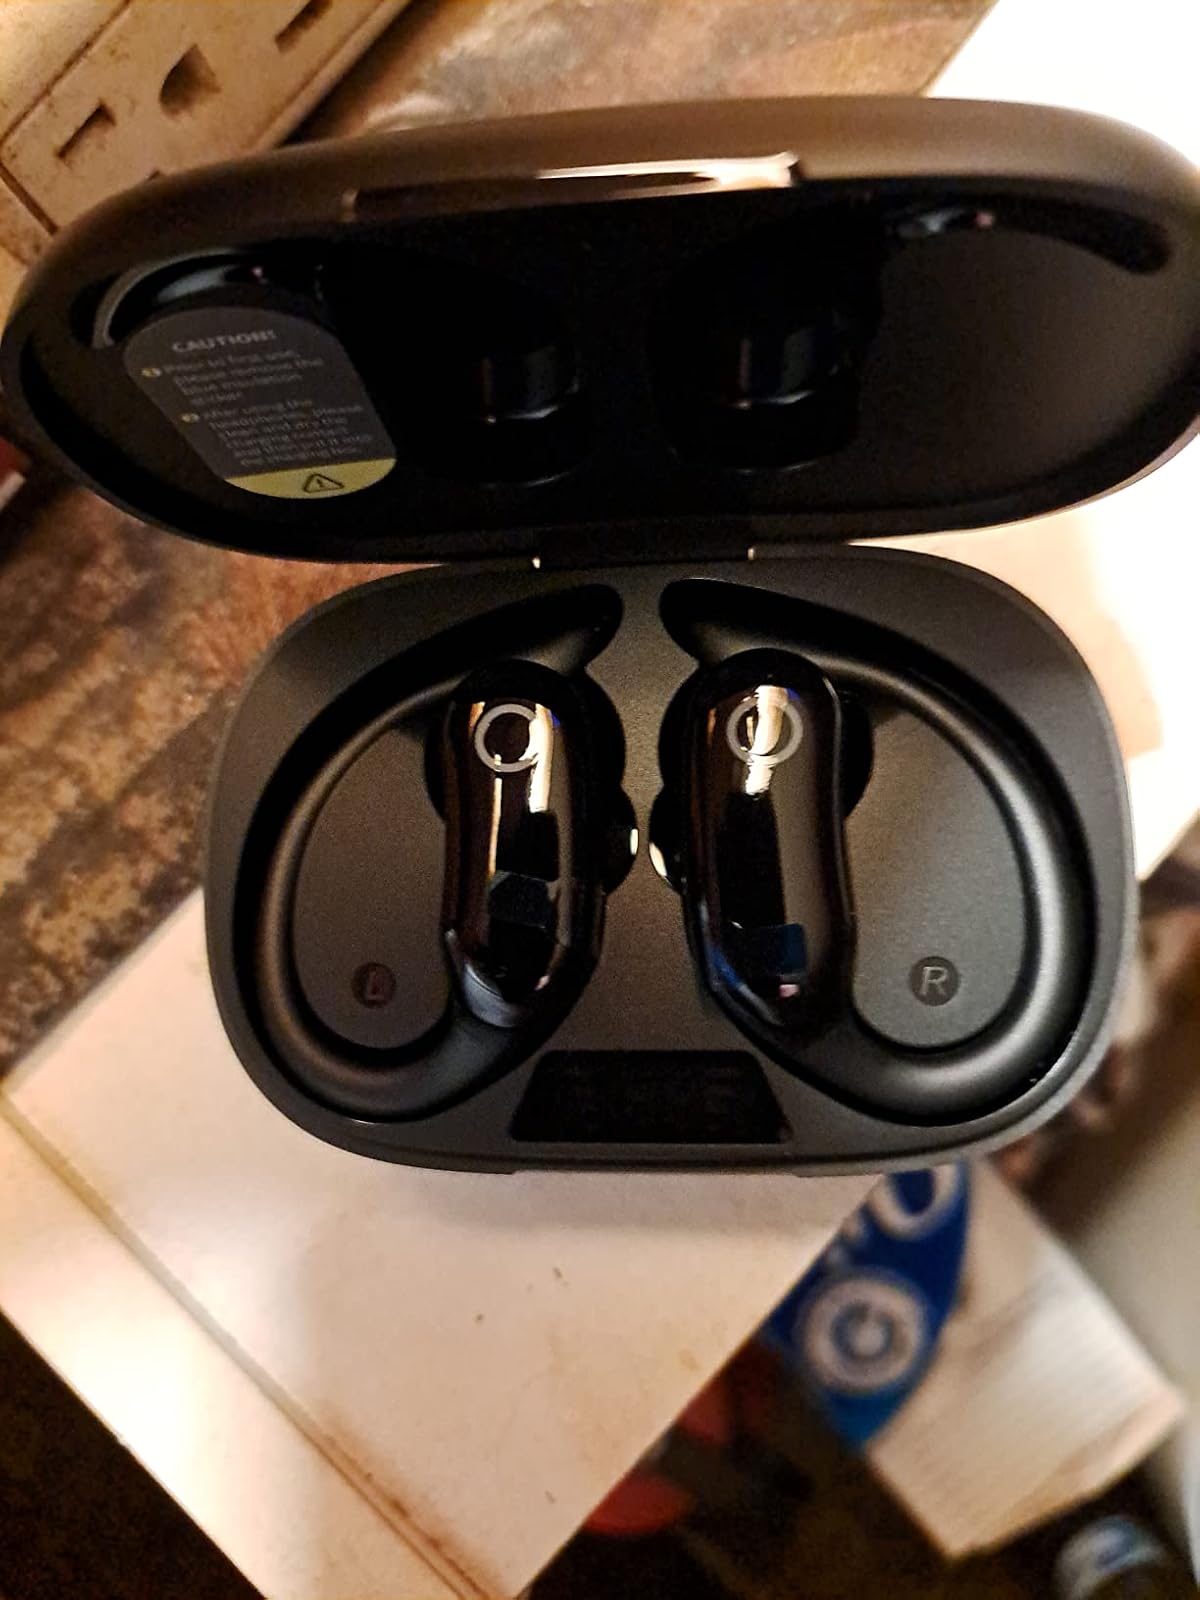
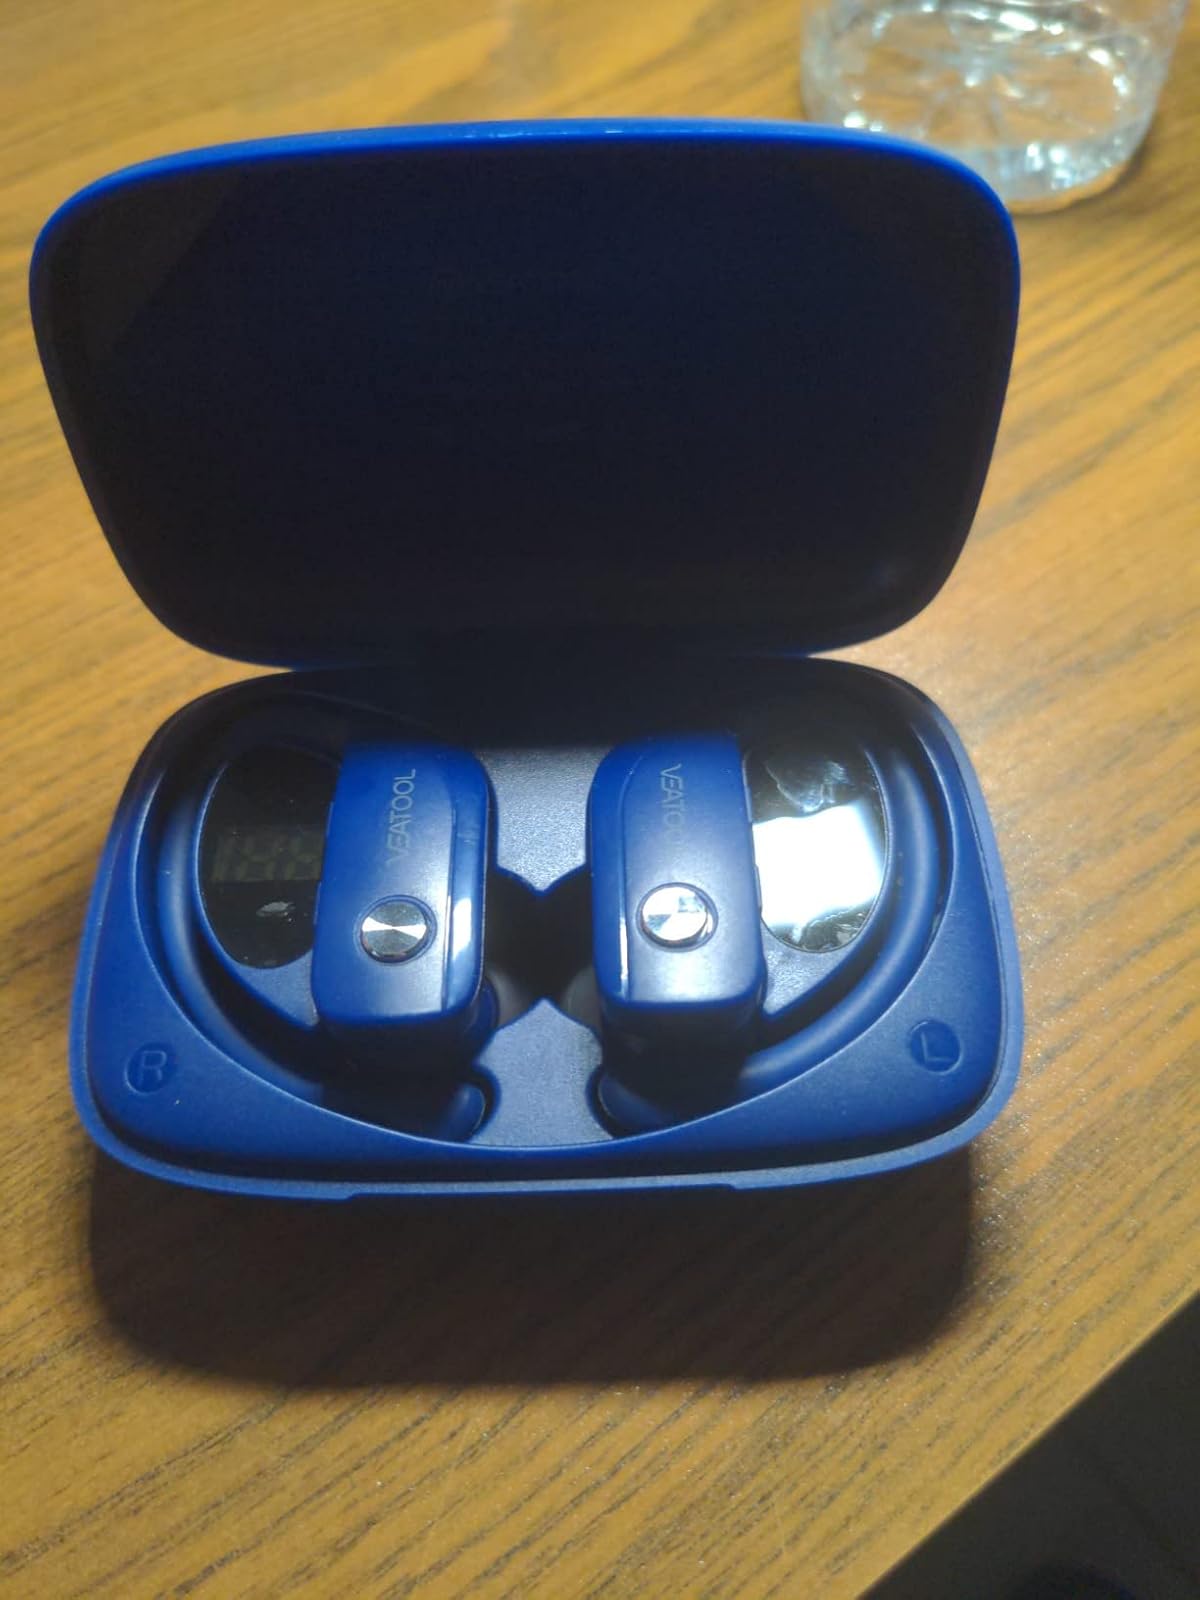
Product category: earbuds
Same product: no